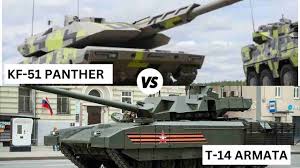
Label: Tank